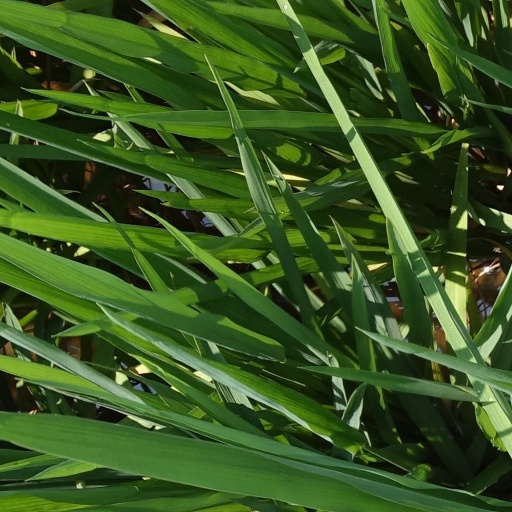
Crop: rice